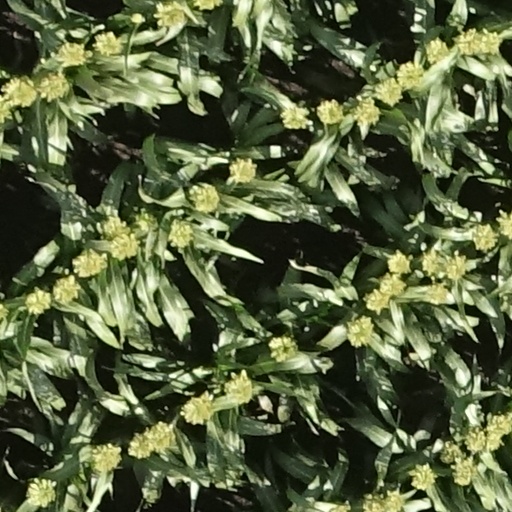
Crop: sorghum